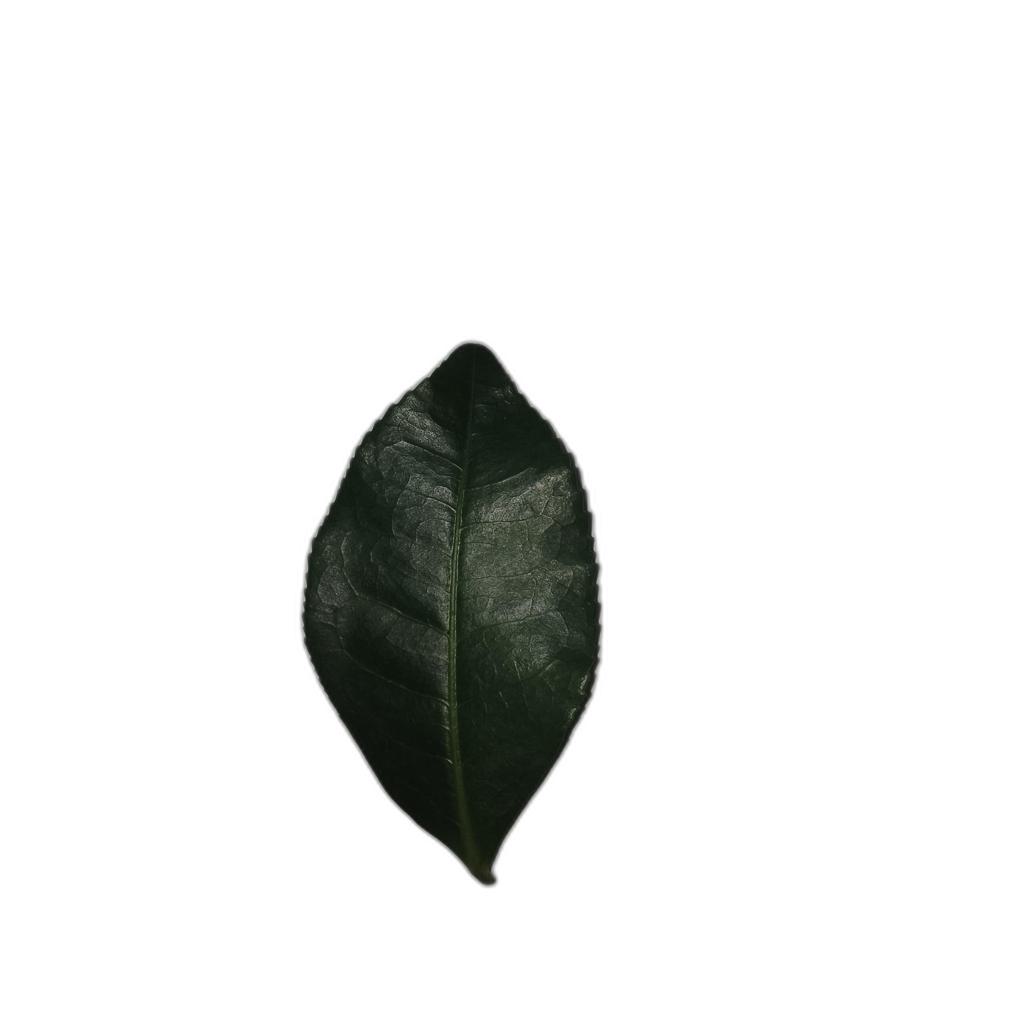
Label: Healthy